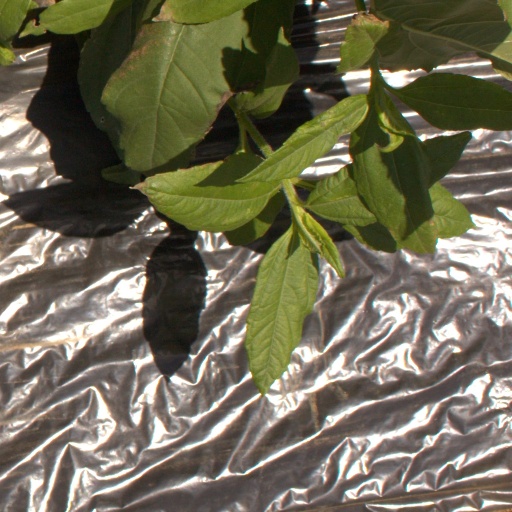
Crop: Jerusalem artichoke